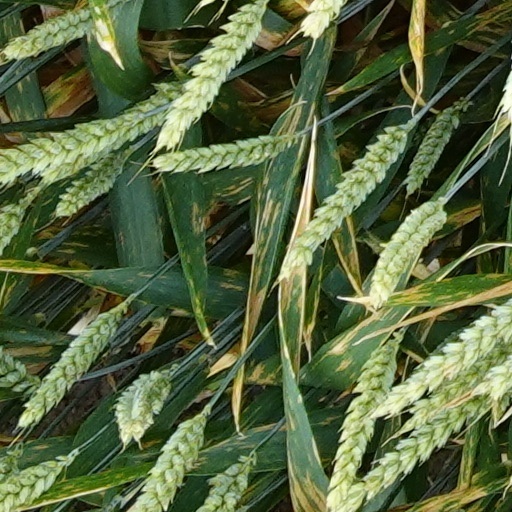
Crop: wheat